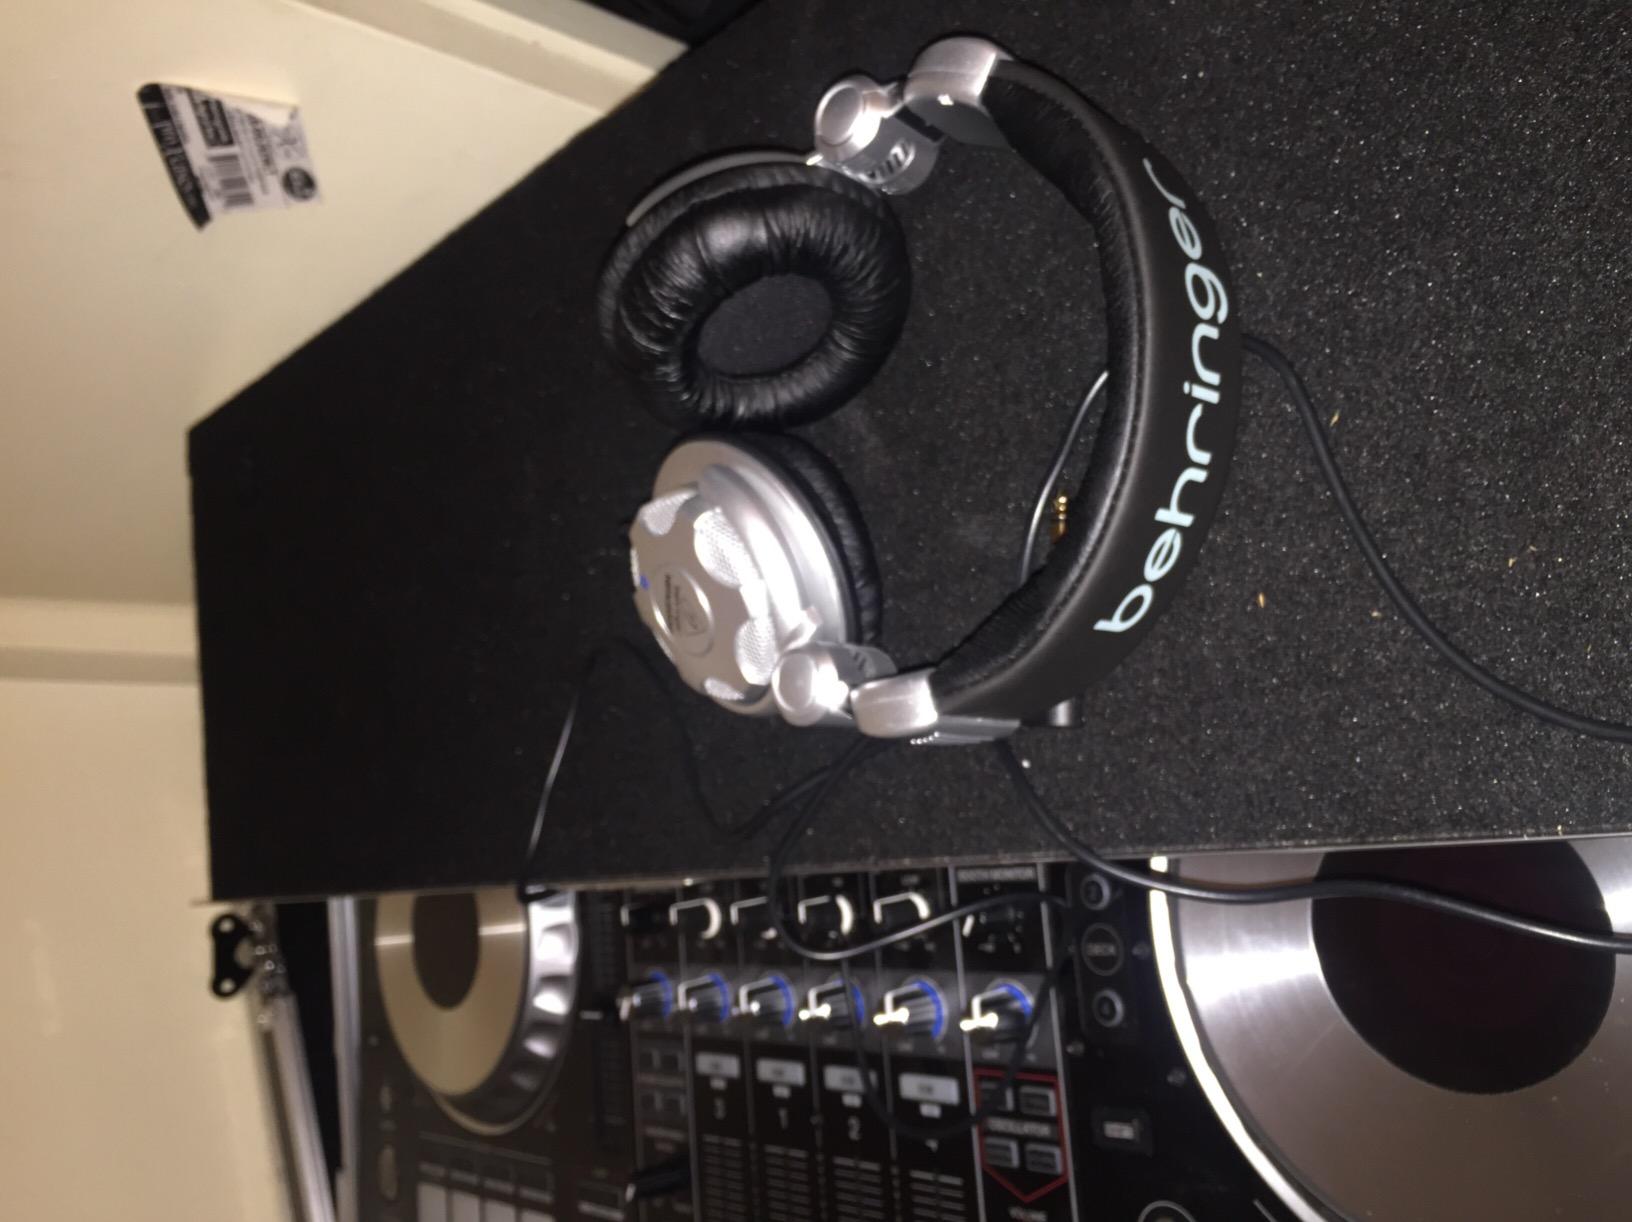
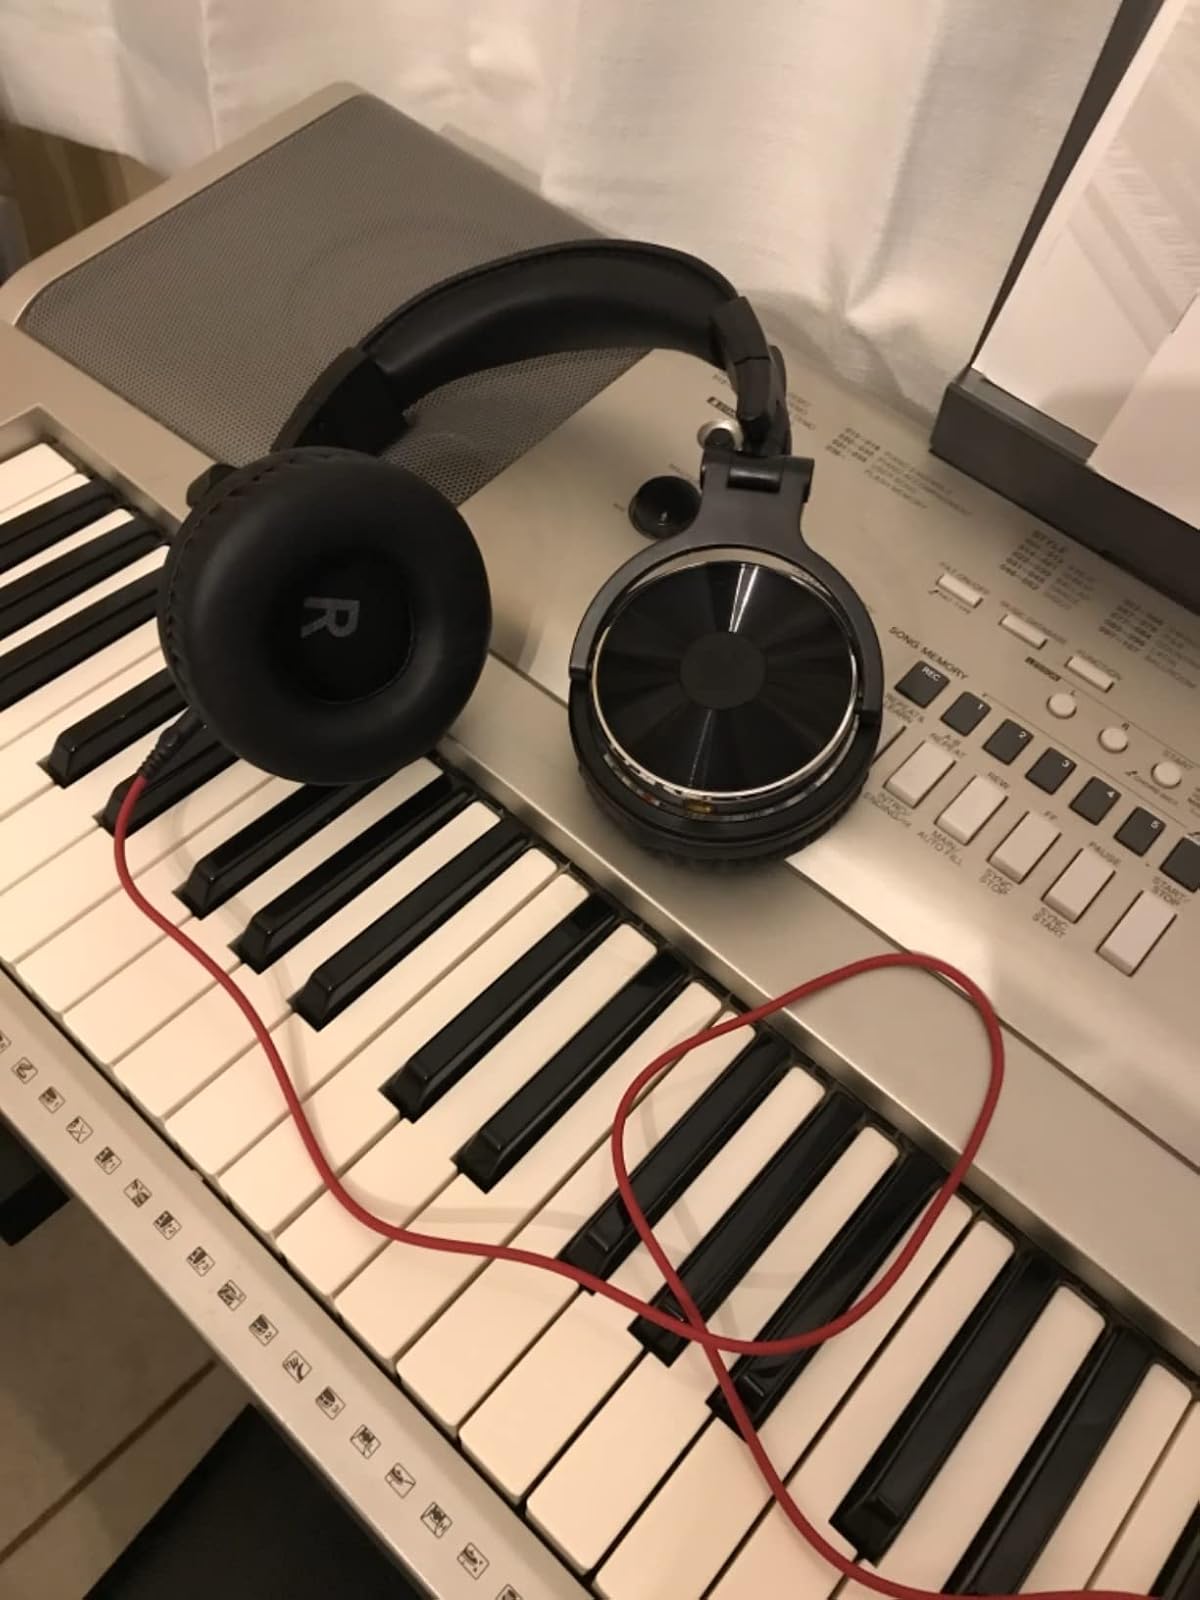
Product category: headphones
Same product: no